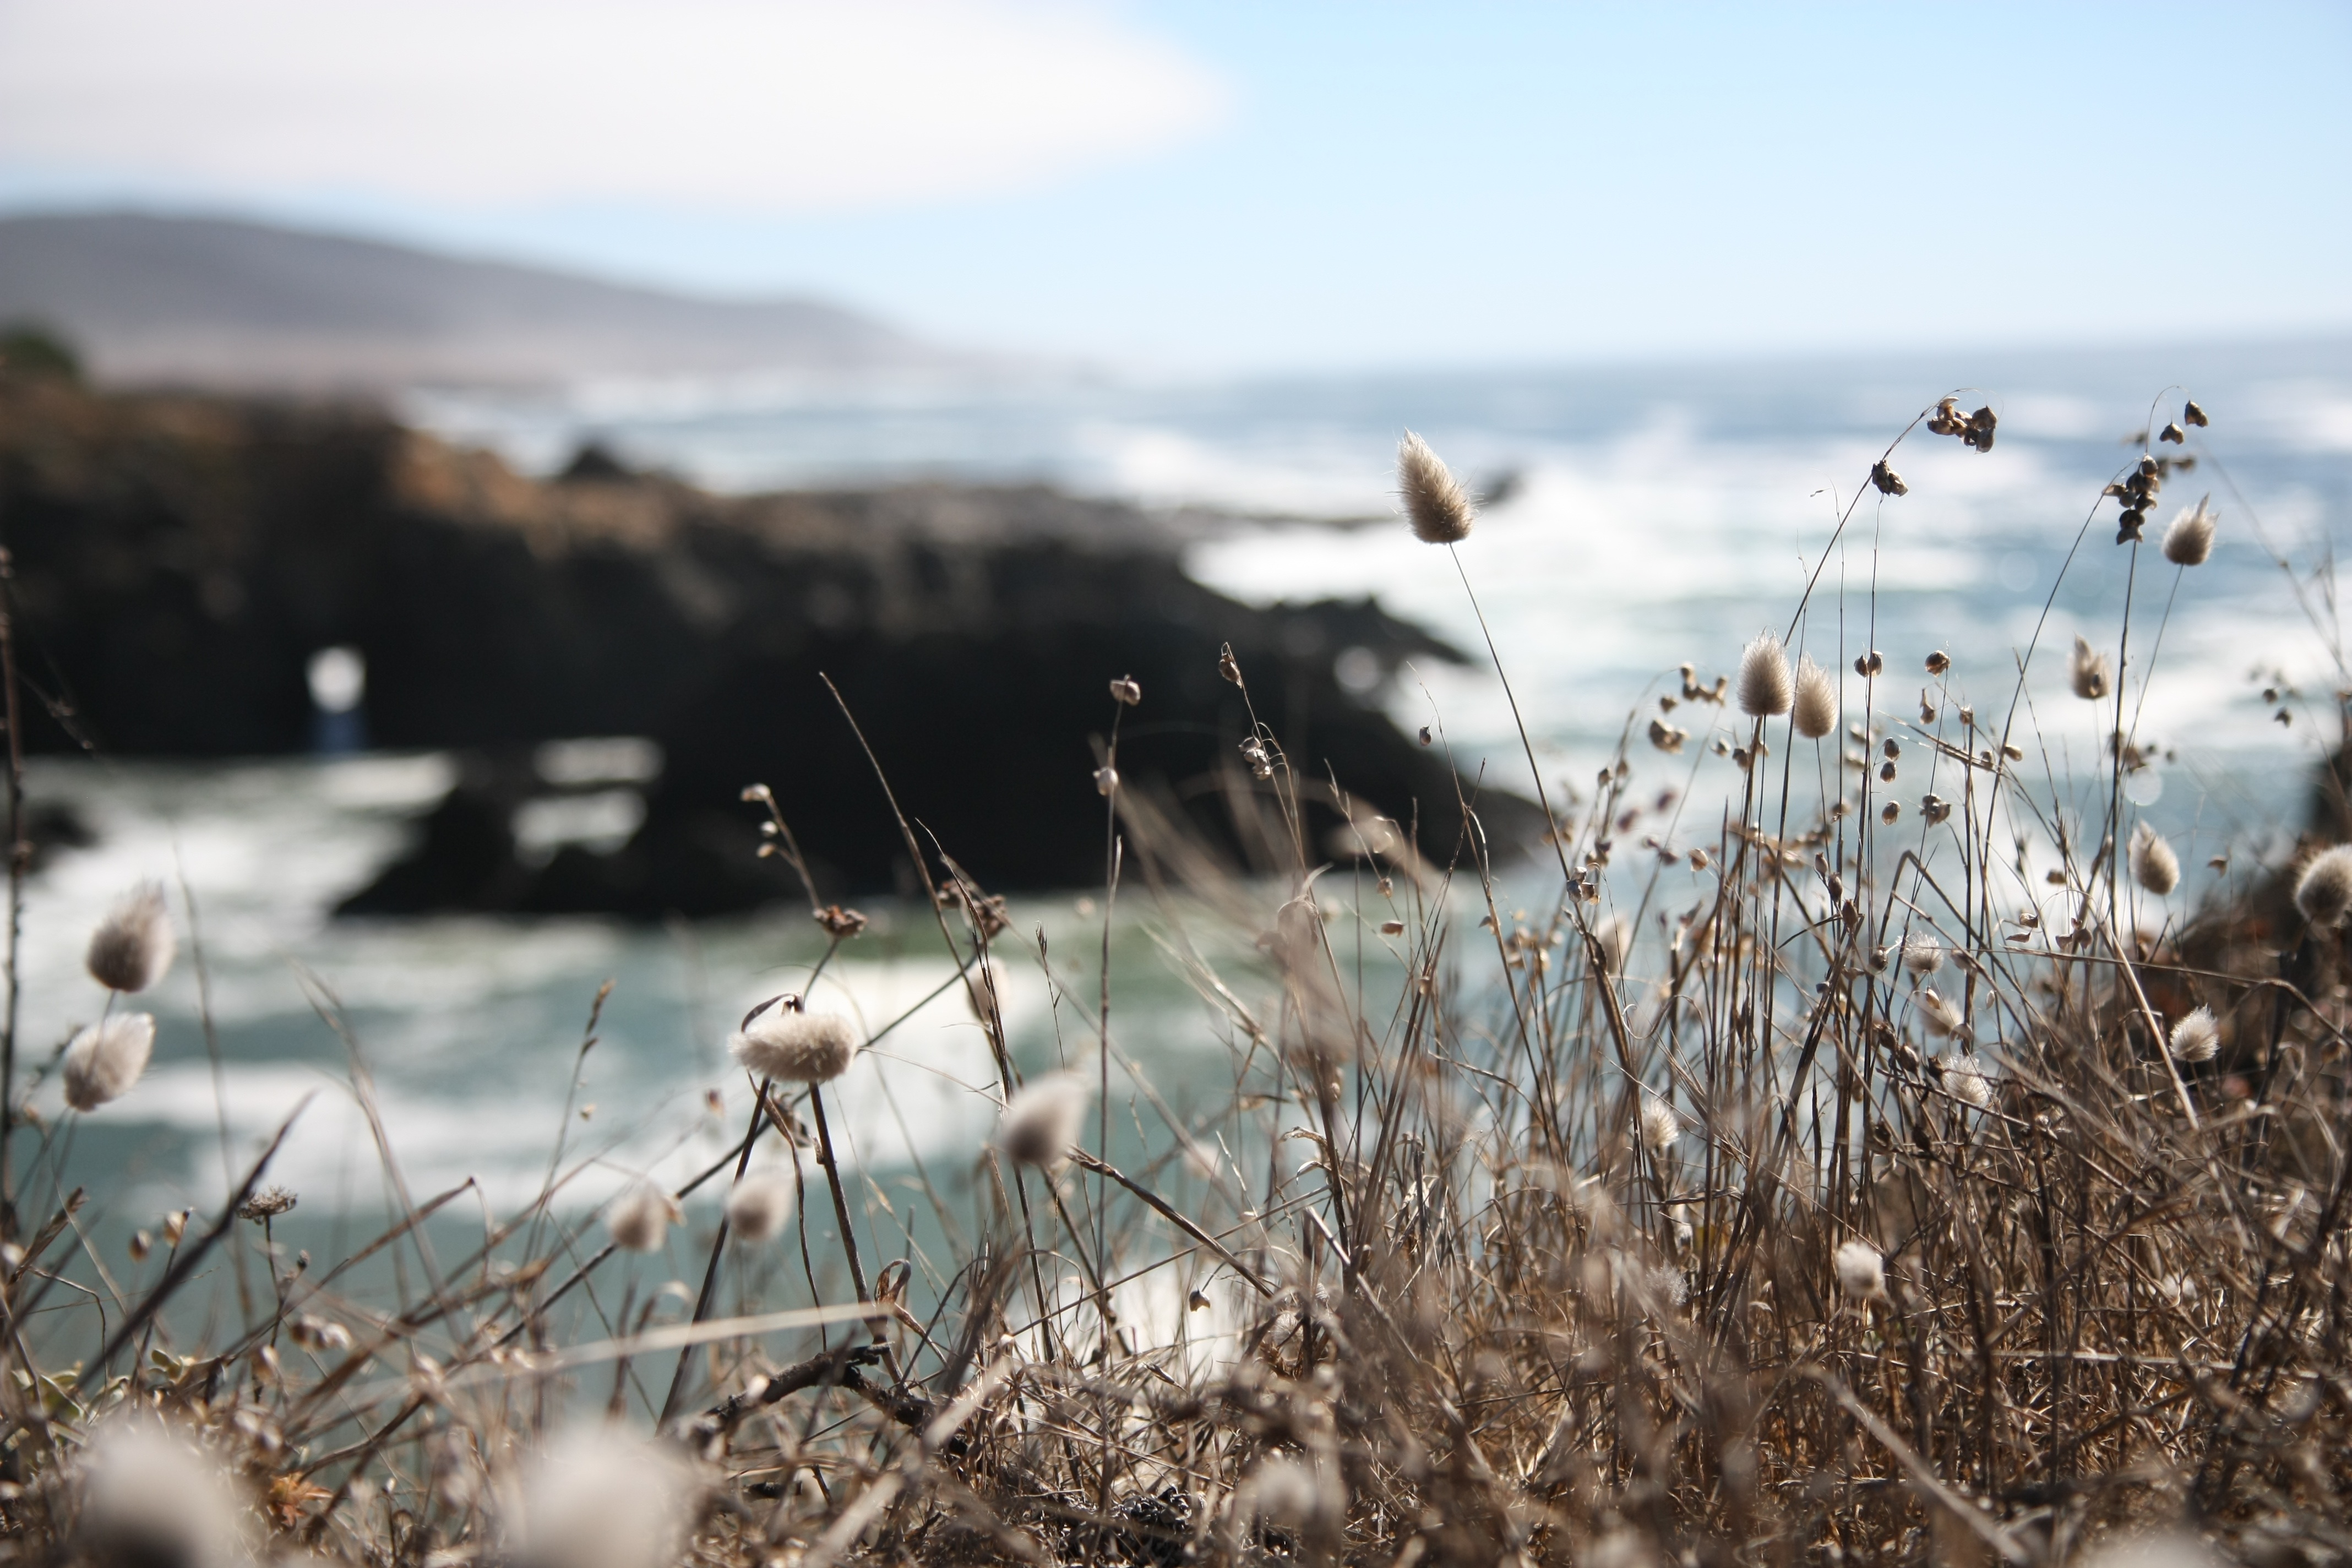
sea, water, nature, grass, snow, winter, sunlight, morning, flower, wind, frost, reflection, autumn, weather, season, water bird